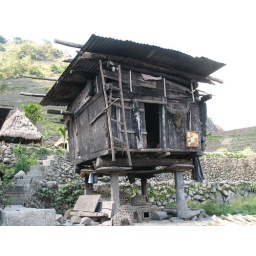
This house has lost the high pitch roof, but the bottom is pretty intact. Note the bamboo rooster baskets below the house.